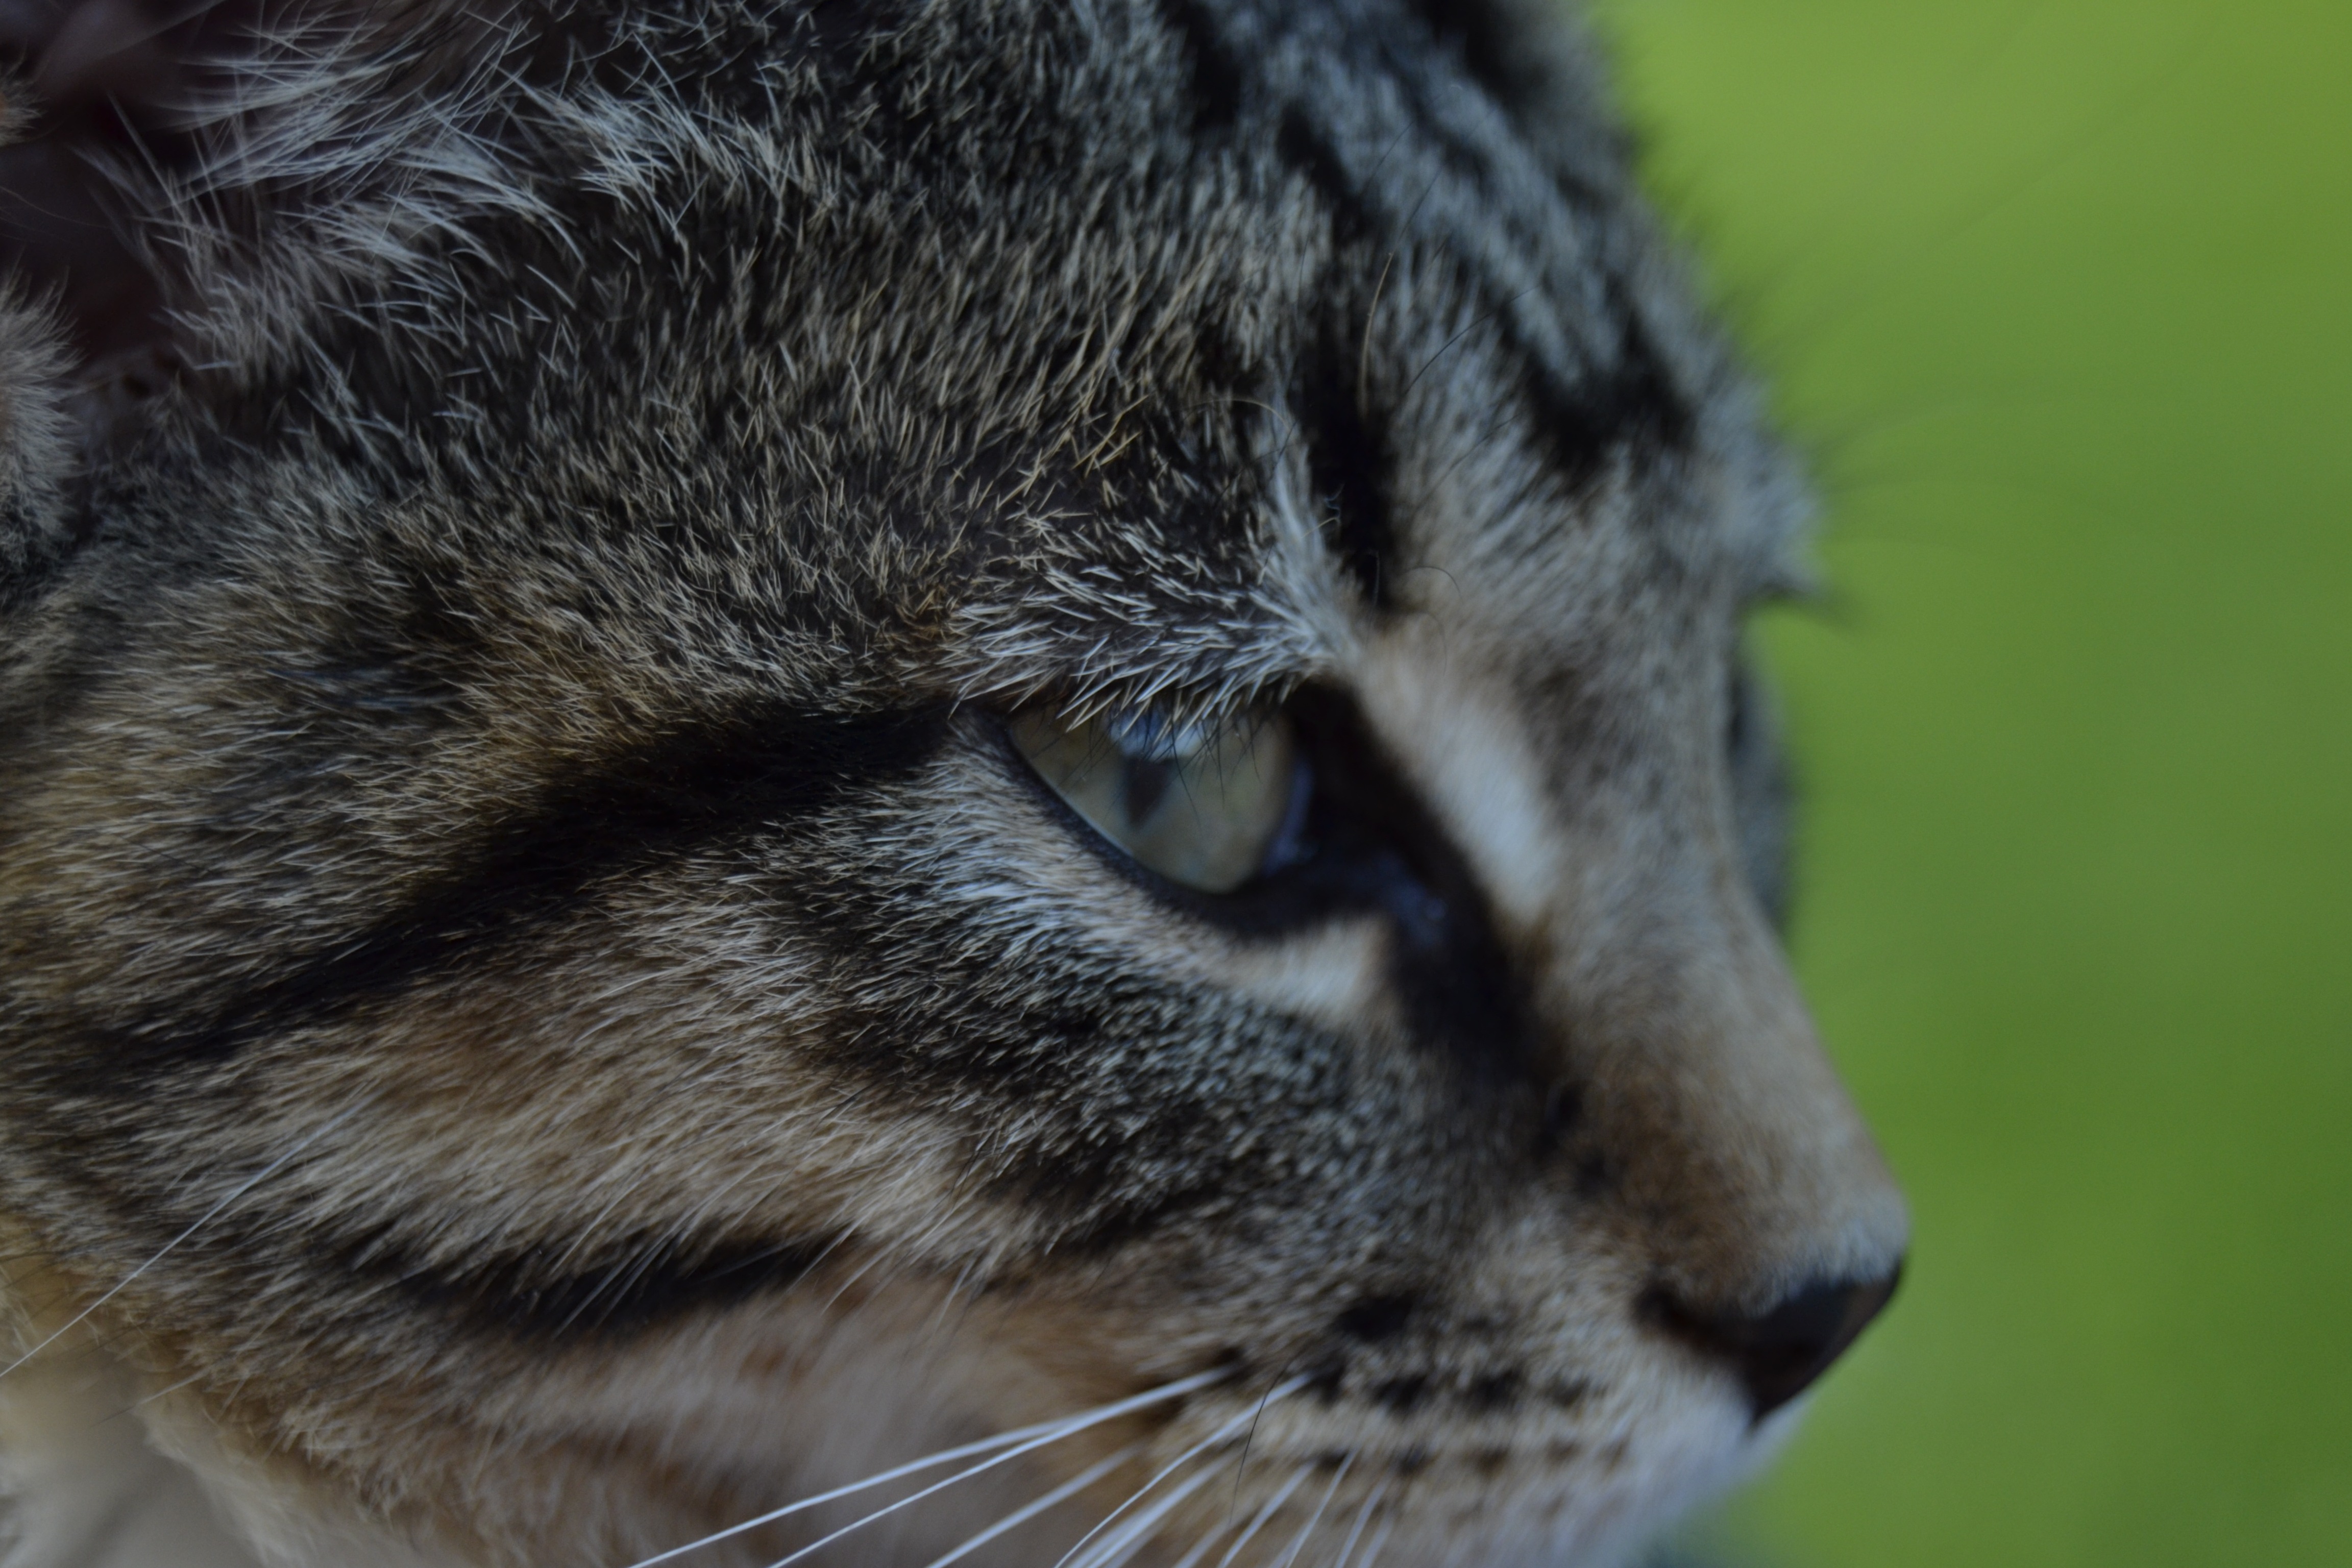
pet, portrait, kitten, cat, feline, mammal, fauna, close up, face, nose, whiskers, snout, eye, vertebrate, tabby cat, european shorthair, wild cat, small to medium sized cats, cat like mammal, domestic short haired cat